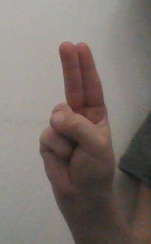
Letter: taa